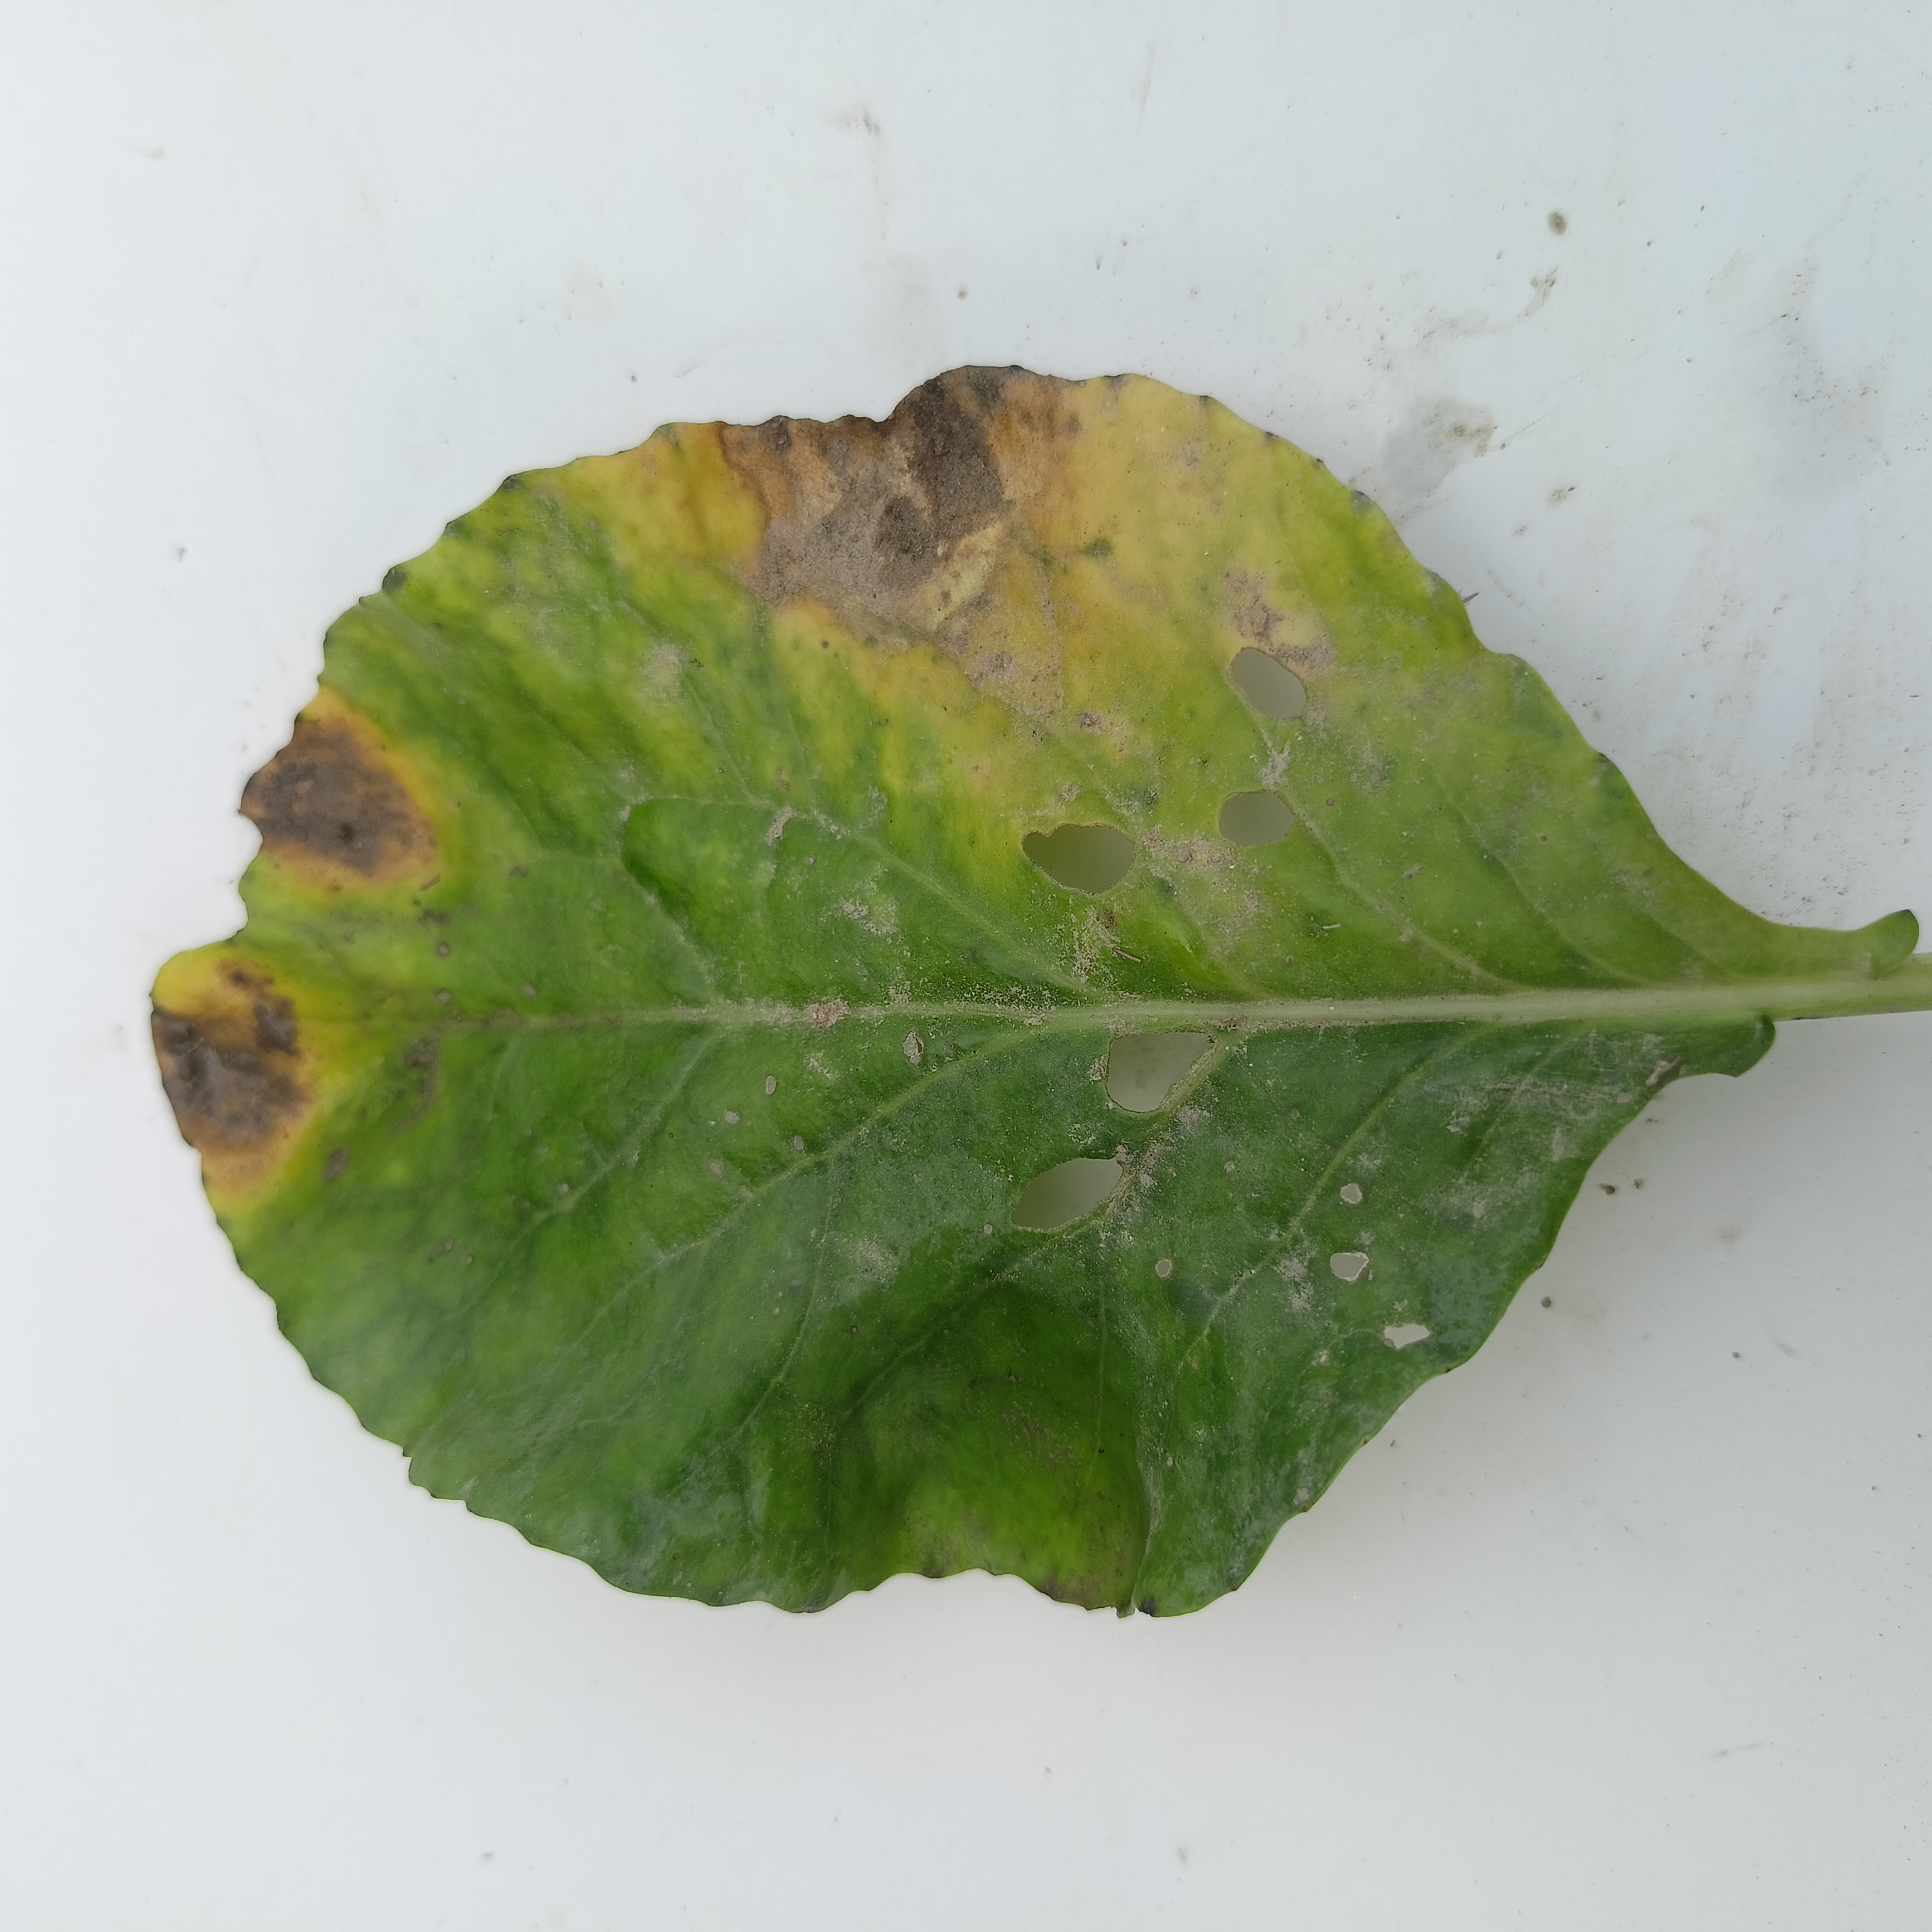
Label: Black Rot